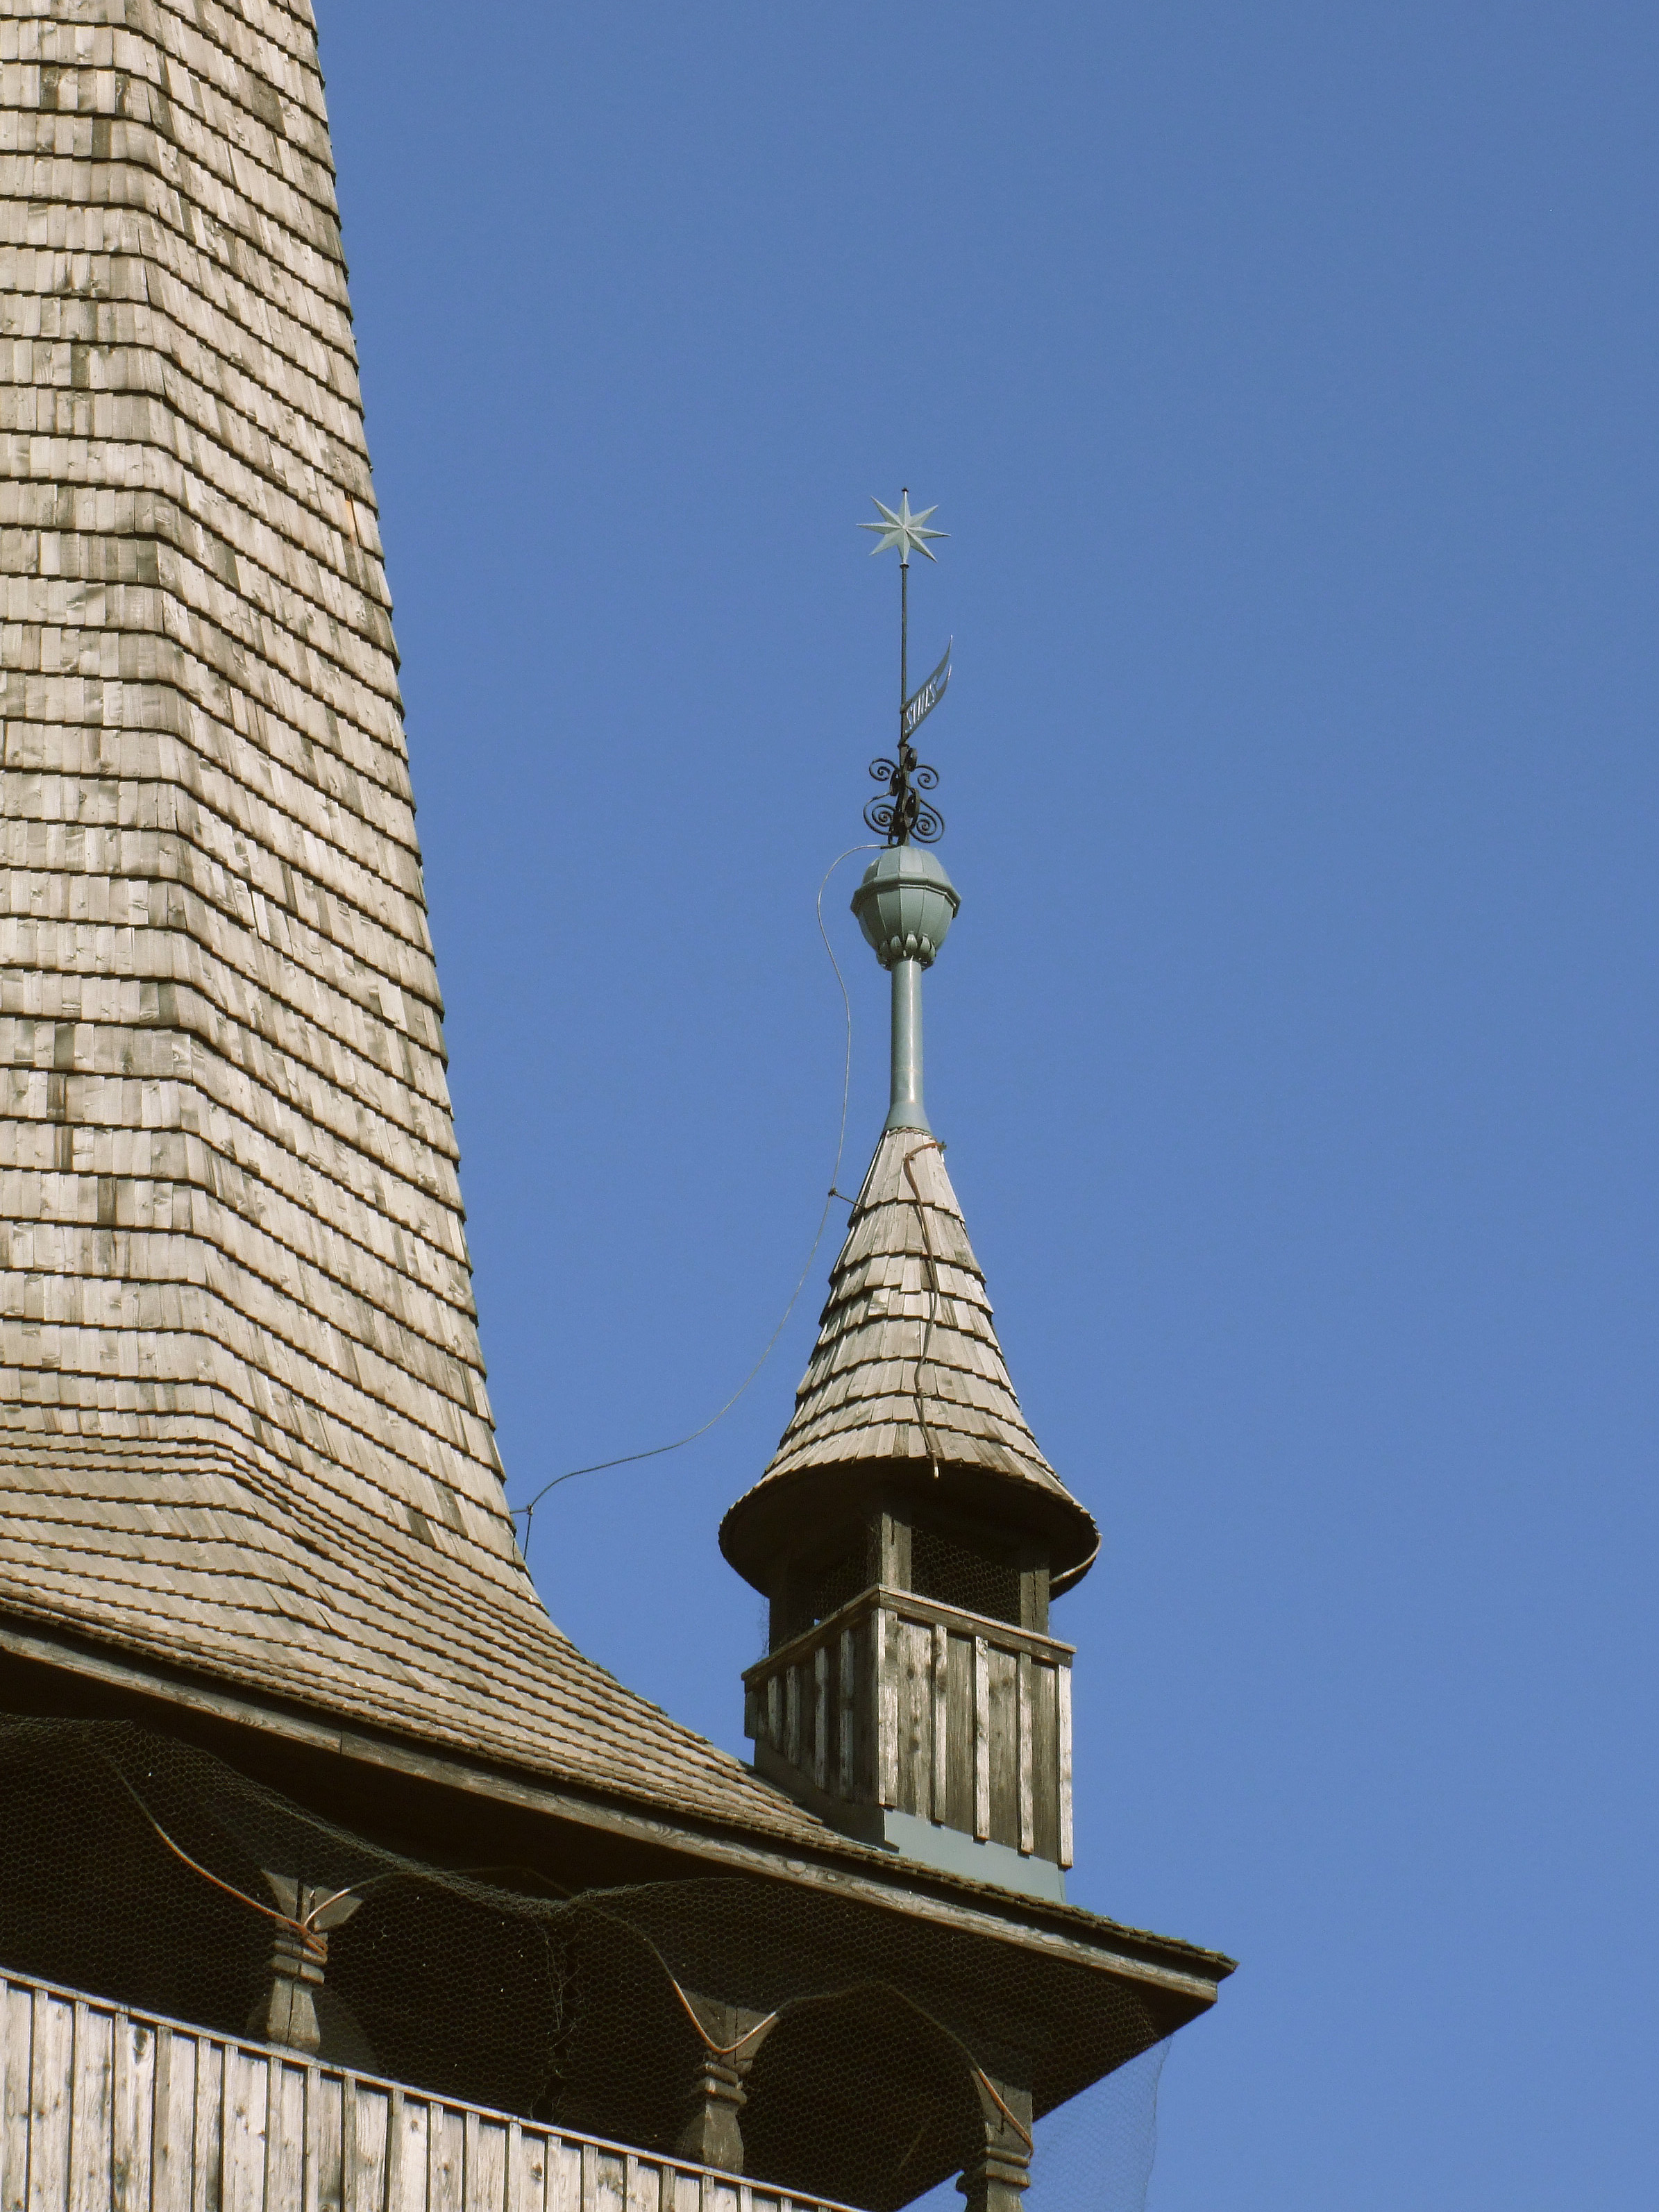
tower, landmark, spire, steeple, architecture, roof, finial, building, sky, dome, city, bell tower, church, turret, place of worship